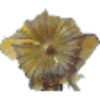
Label: physalis_with_husk